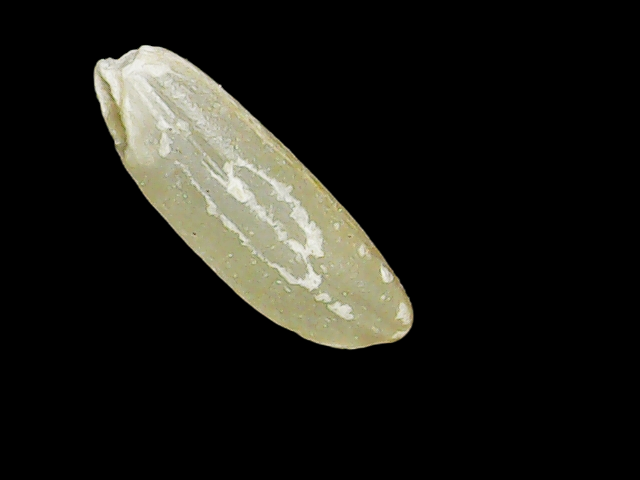
Rice variety: Binadhan17